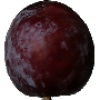
Label: Plum 1